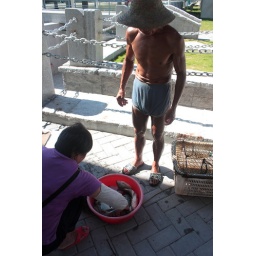
old man fishing under highway bridge 1